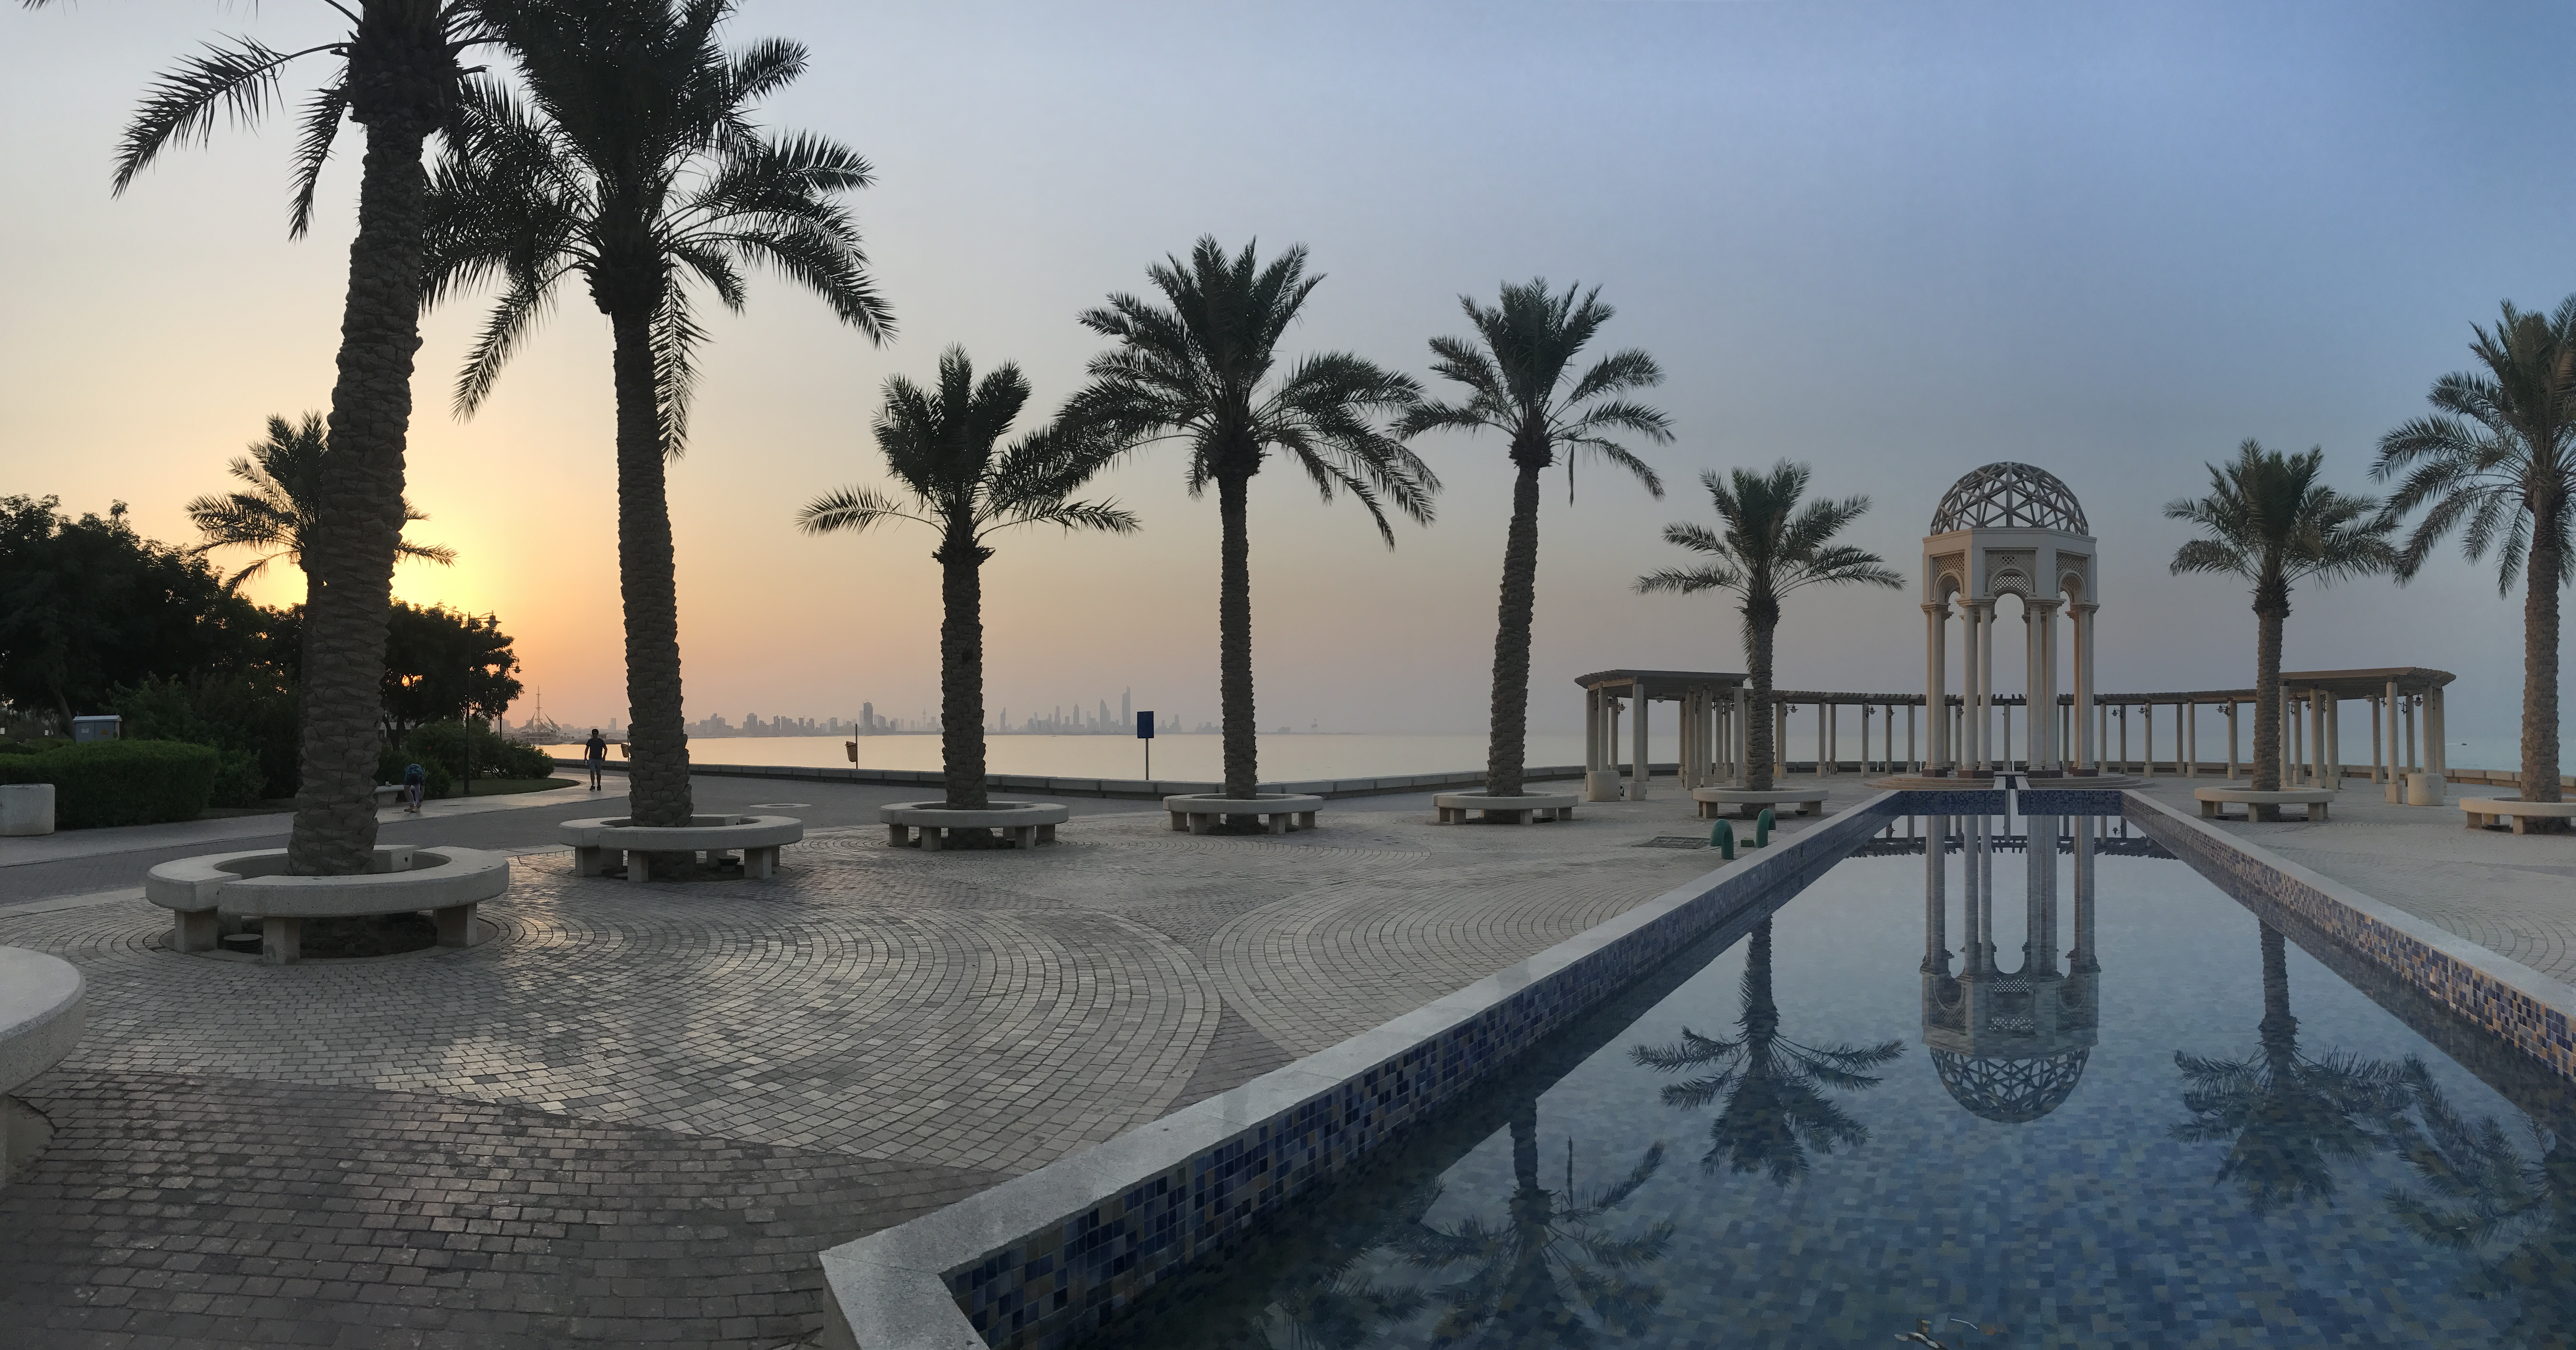
kuwait, tourism, hotel, swimming pool, resort, tree, property, palm tree, vacation, reflecting pool, arecales, woody plant, sky, real estate, building, plant, leisure, resort town, evening, attalea speciosa